Ambassadors of Harmony

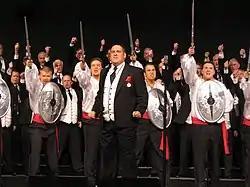
The Ambassadors of Harmony performed their championship swan song set in 2005.

Since 1994, the Ambassadors of Harmony Chorus has won top honors in every district chorus competition they have entered for the 5-state Central States District of the Barbershop Harmony Society (formerly known as SPEBSQSA, Inc). In this period the AOH acquired four 4th place, five 3rd place, and five 2nd place medals in international chorus competition, as well as the 2004, 2009, 2012, 2016, and 2023 1st place gold medals.